Charles Yerkes

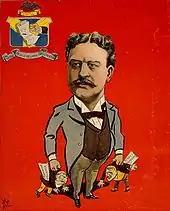
Caricature from 1899 showing Chicago mayor Carter Harrison IV fighting the "Allen bill", signed by Governor John Riley Tanner, that gave control of Chicago's intra-city transportation system to Yerkes.

In 1881 Yerkes traveled to Fargo in the Dakota Territory to obtain a divorce from his wife. Later that year, he remarried and relocated to Chicago. There, he opened a stock and grain brokerage but soon became involved with planning the city's public transportation system. In 1886, Yerkes and his business partners used a complex financial deal to acquire control of the North Chicago Street Railway and then followed this with a series of further takeovers until he controlled a majority of Chicago's street railway systems on the north and west sides. Yerkes was not averse to using bribery and blackmail to obtain his objectives.